Senegalia rugata

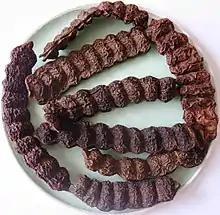
Shikakai (Senegalia rugata) seed pods

Senegalia rugata is a spiny climbing shrub native to China and tropical Asia, common in the warm plains of central and south India.